AEA June Bug

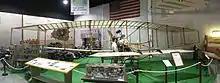
Modern operational replica of the "June Bug" in the Glenn H. Curtiss Museum in Hammondsport, New York

The Aero Club contacted the Wright brothers, offering them the chance to make an attempt first. Orville wrote to decline the opportunity on June 30, as the Wrights were busy completing their deal with the United States government. Orville's message was received by July 1, and G.H. Curtiss took to the air as requested on July 4 (Independence Day).